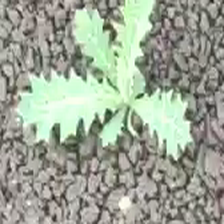
Weed species: Bilayat_(Mexicana_Argemone)